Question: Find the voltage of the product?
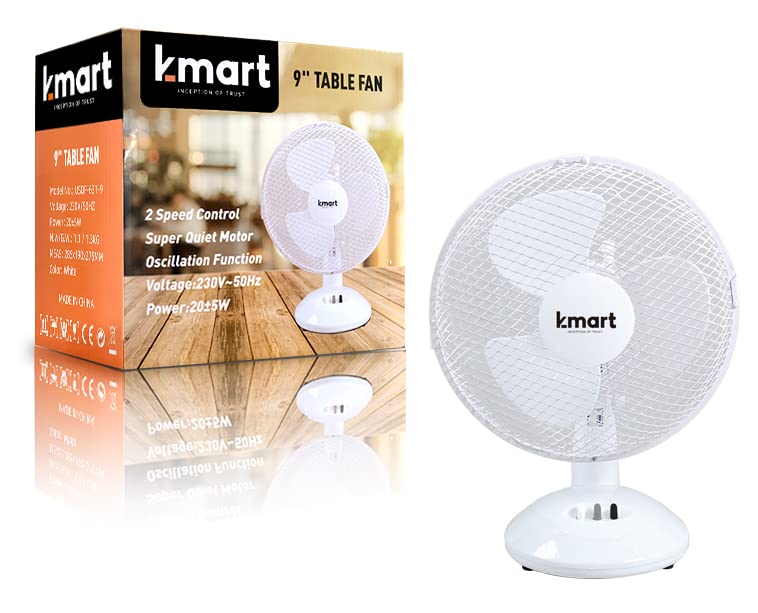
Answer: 230.0 volt